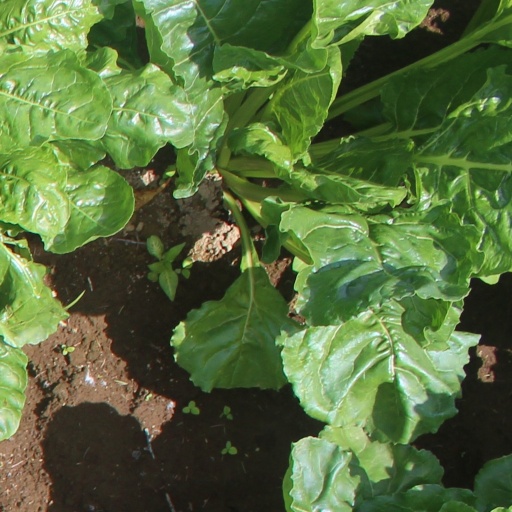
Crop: sugar beet